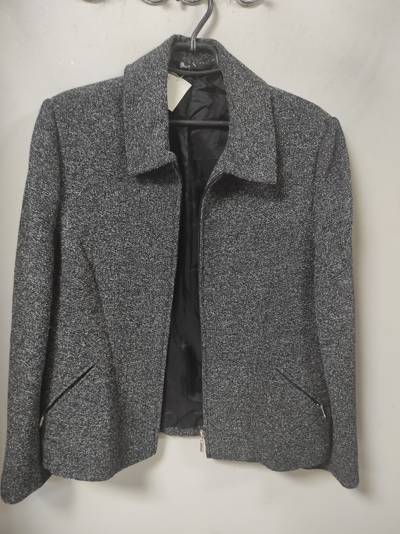
Waste category: clothes